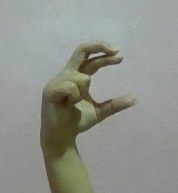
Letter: thal